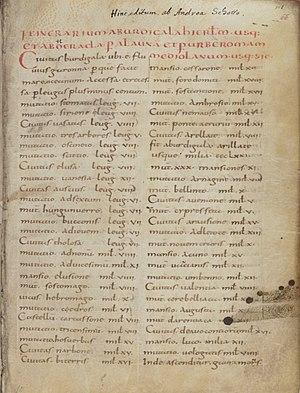
Copie de la première page de l'itinéraire de l'anonyme de Bordeaux, manuscrit conservé à la Bibliothèque Nationale de France
L'Anonyme de Bordeaux a décrit en langue latine l'itinéraire qui l'a conduit de Bordeaux à Jérusalem, en l'an 333 ainsi que son retour pour une partie en 334.